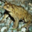
Label: frog